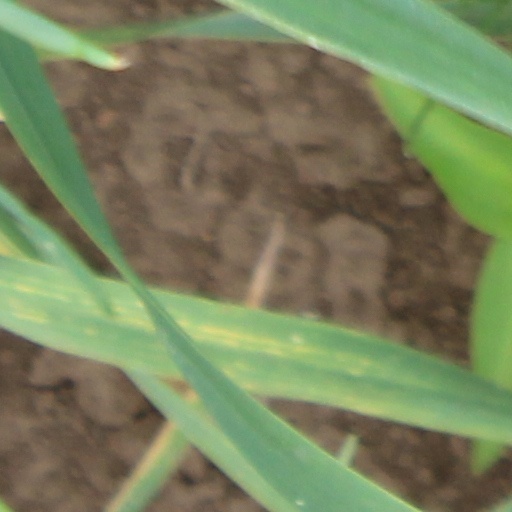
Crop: wheat